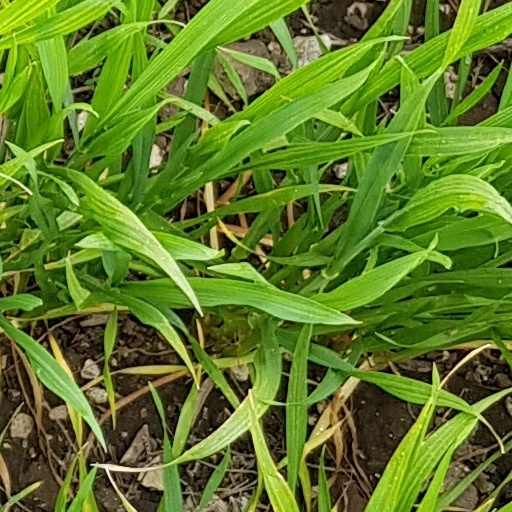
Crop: wheat